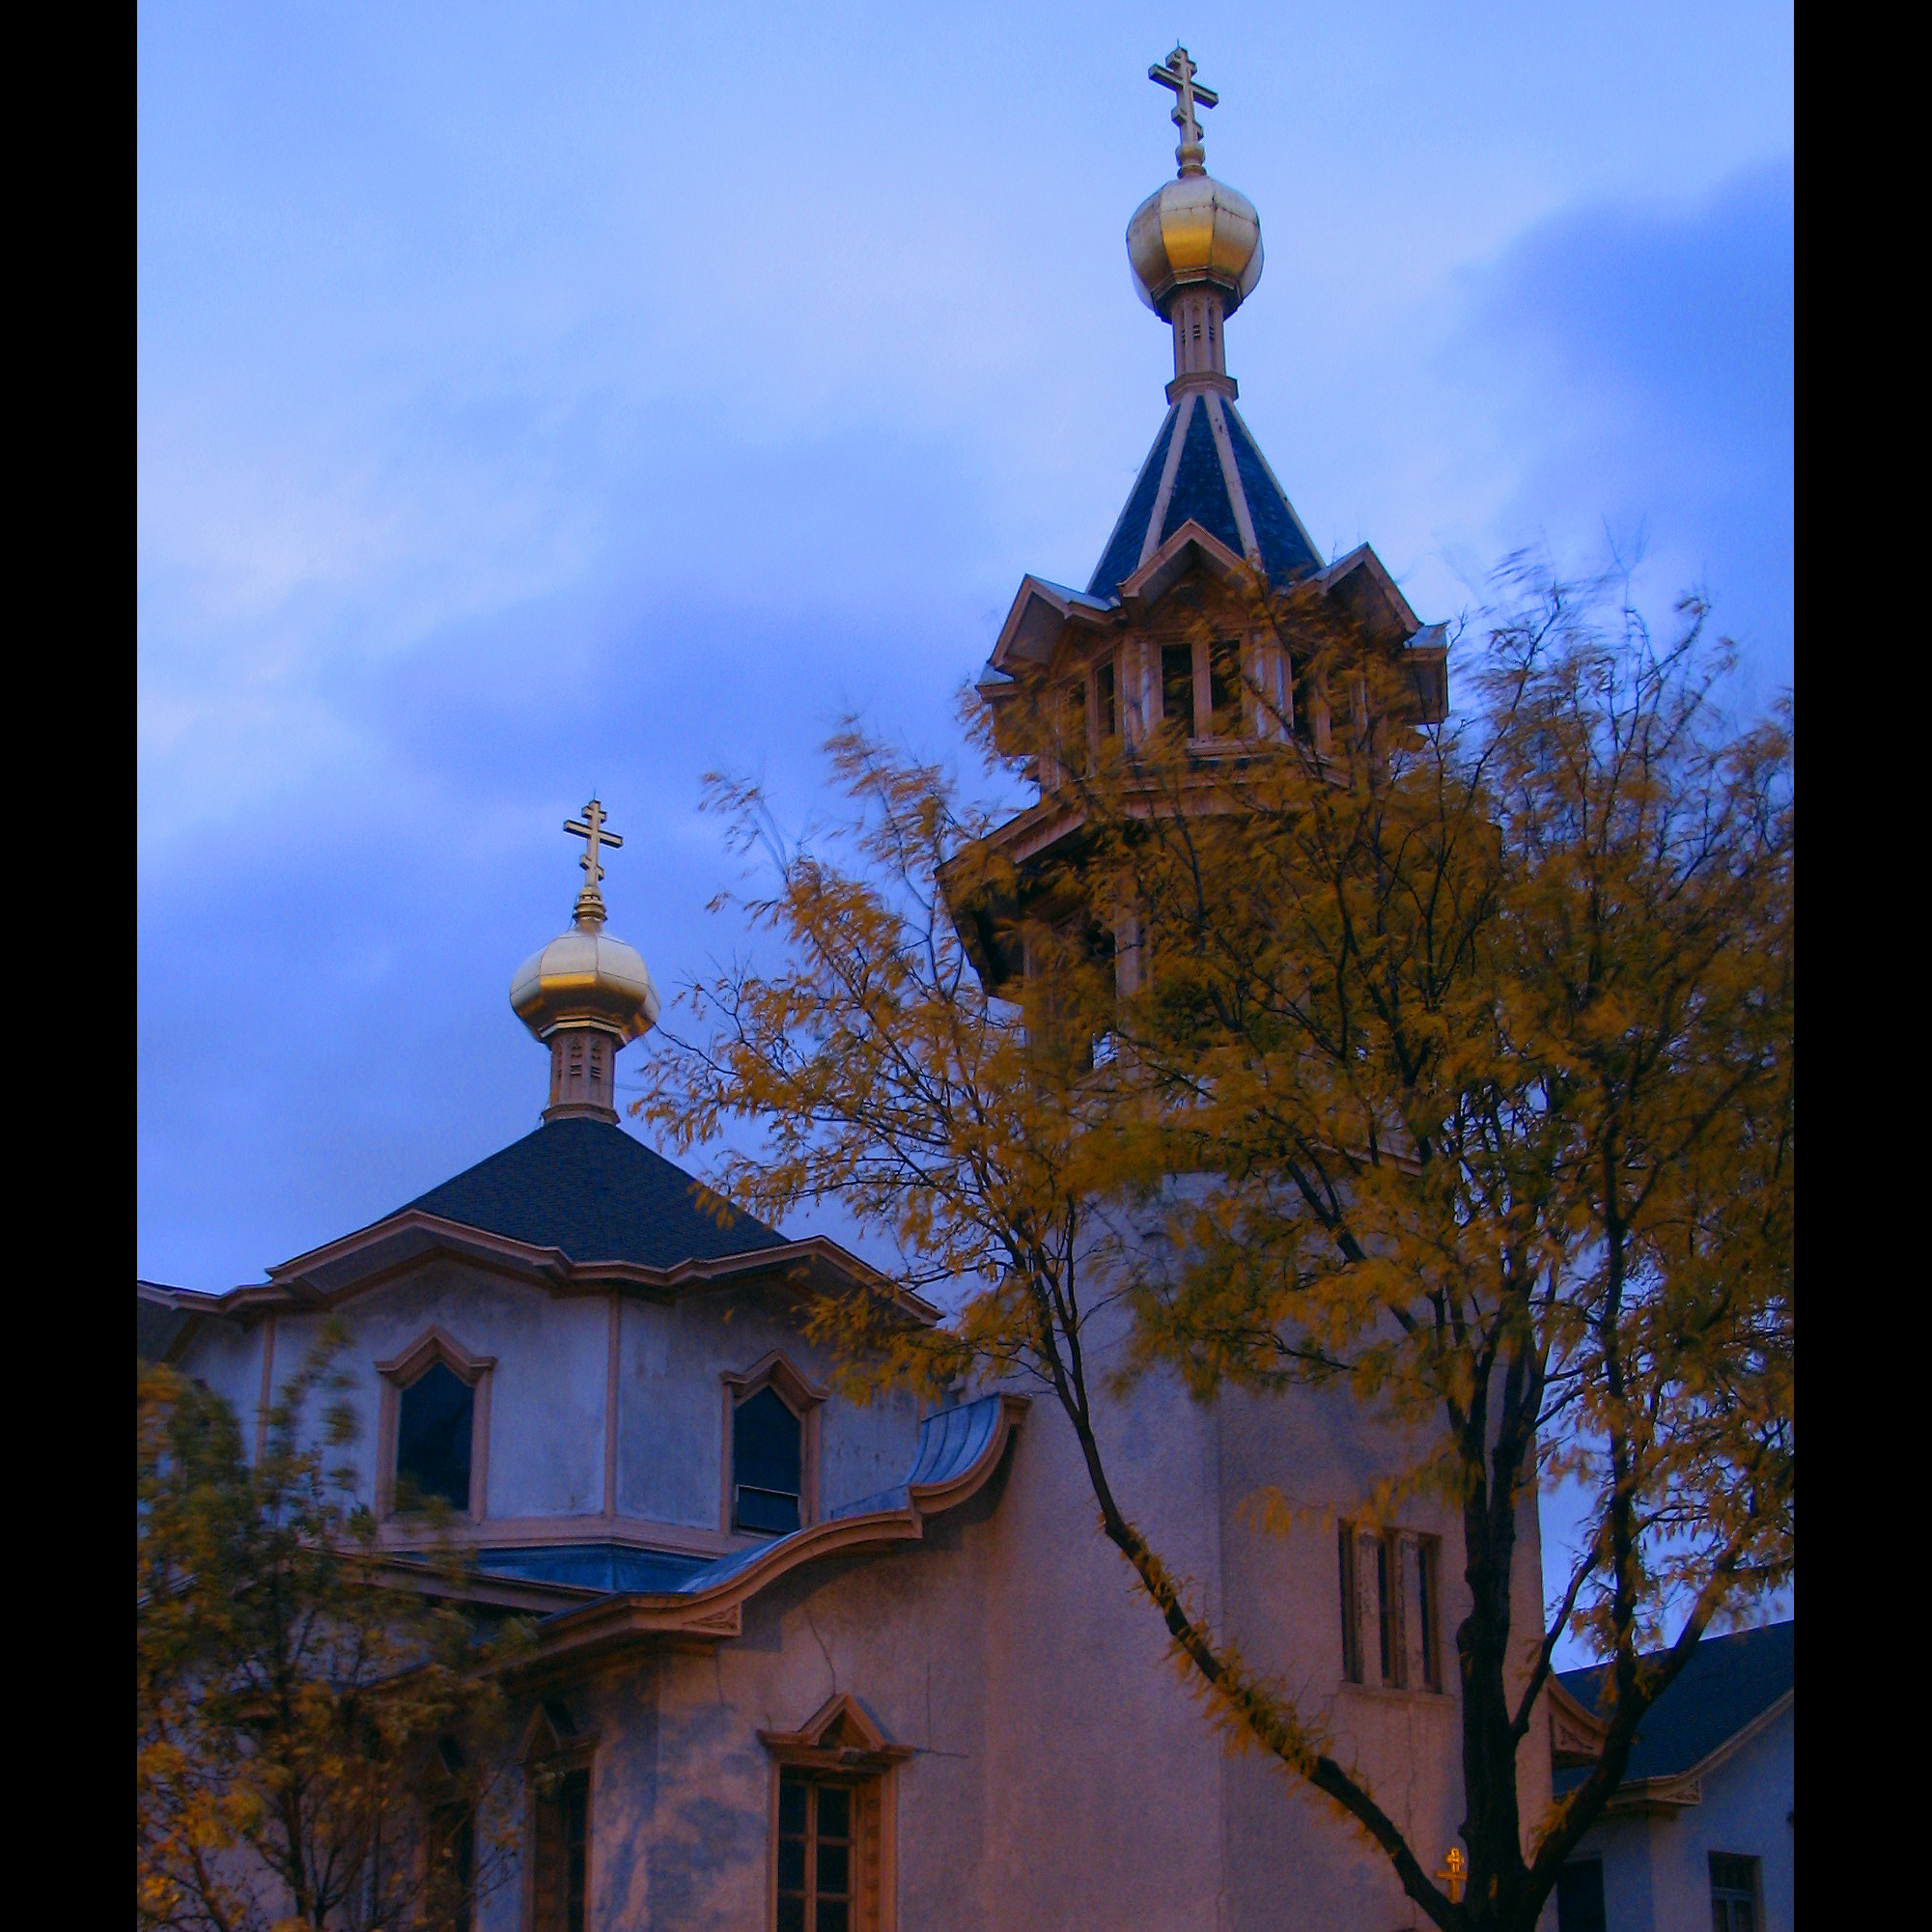
architecture, sky, photography, building, photo, evening, architect, reflection, tower, landmark, church, chapel, street light, place of worship, bell tower, photos, cool image, de, spire, steeple, fotografie, orthodox, eastern, biserica, arhitectura, orthodoxy, arhitect, oca, louissullivan